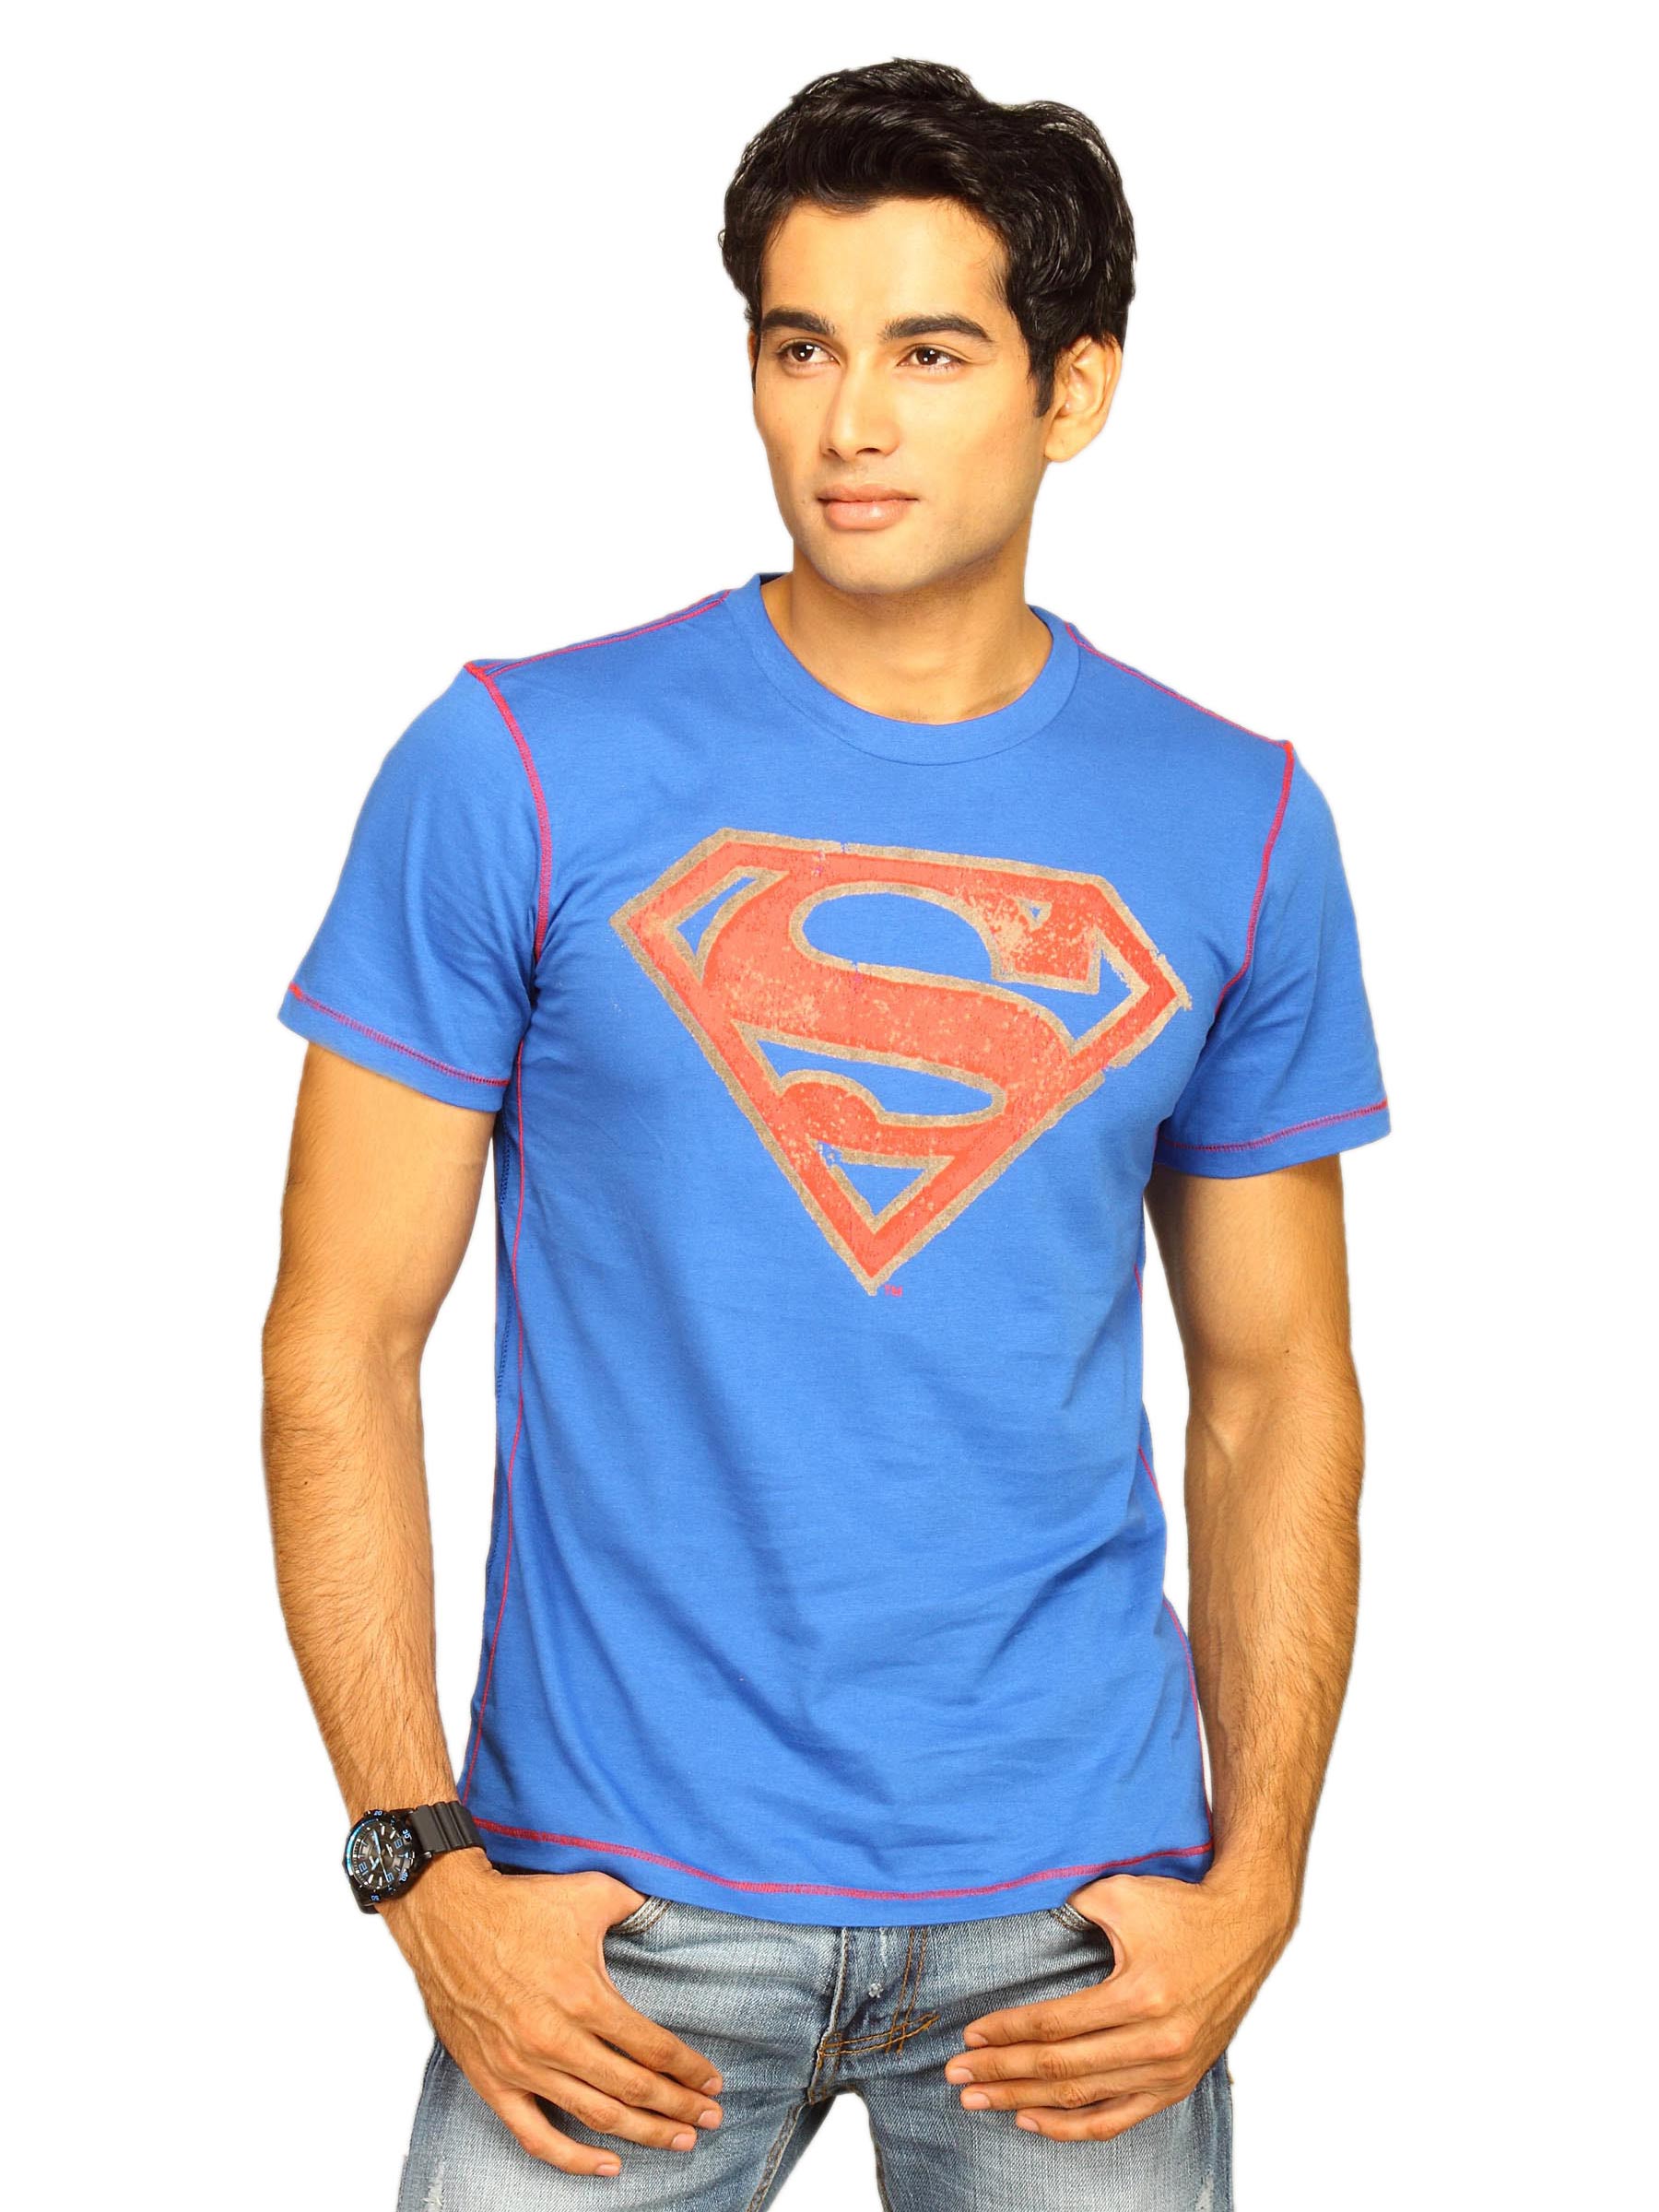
Superman Men's Distressed Logo All-Over Blue T-shirt
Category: Apparel / Topwear / Tshirts
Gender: Men
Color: Blue
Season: Summer 2011
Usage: Casual